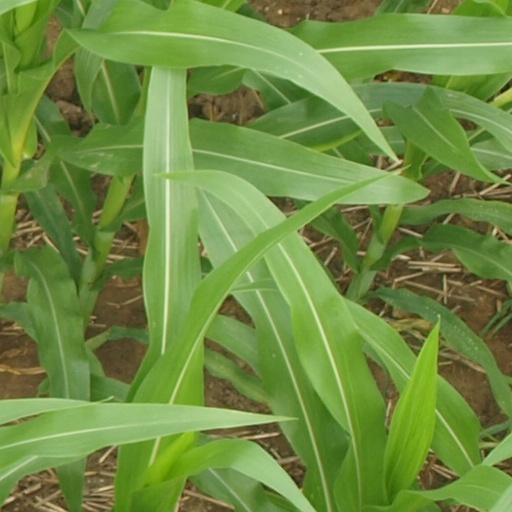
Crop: maize; corn